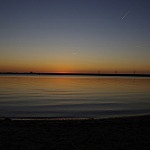
Label: sea